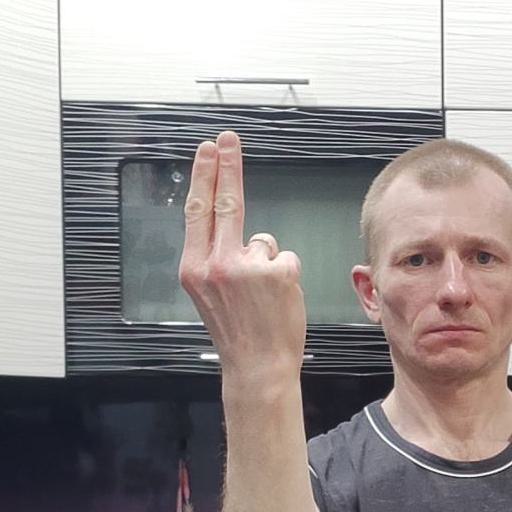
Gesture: two_up_inverted